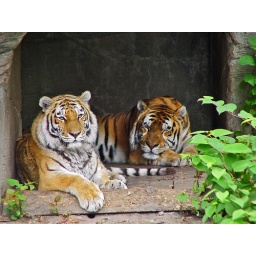
The male and female Siberian tigers are lying quietely in their &amp;quot;den&amp;quot;. Picture taken in the zoo of Hamburg, Germany